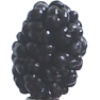
Label: Mulberry 1